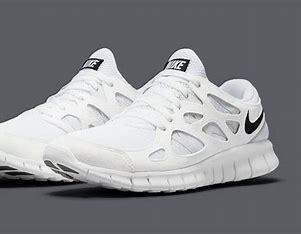
Brand: Nike
Model: Free Run 2